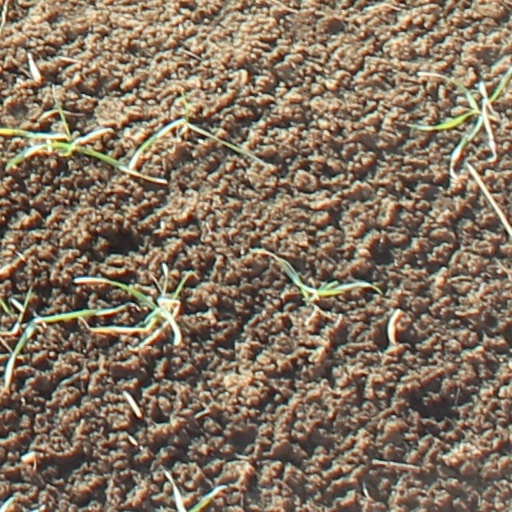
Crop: wheat